Scots College (Sydney)

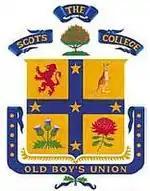
Old Boys' Union Logo

Former students of The Scots College are known as Old Boys, or alternatively Old Scotsmen, and may elect to join the school's alumni association, The Scots College Old Boys' Union (OBU). The OBU was formed in 1900, and today supports the school with financial assistance, while working to facilitate communication and interaction between the College and its Old Boys through events and activities, such as alumni and sporting reunions. Reunions are also held in various states of Australia and overseas.